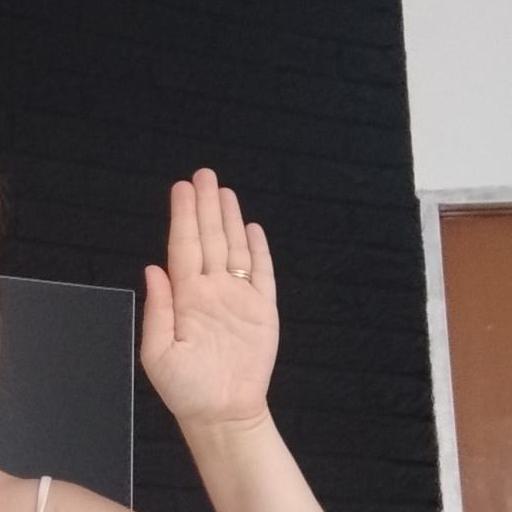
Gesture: stop